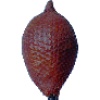
Label: salak